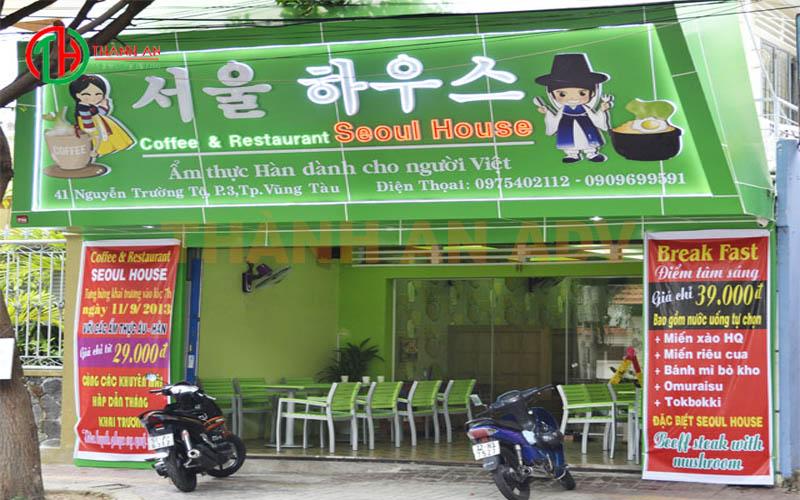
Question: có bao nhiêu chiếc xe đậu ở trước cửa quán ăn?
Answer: có hai chiếc xe đang đậu ở trước cửa quán ăn